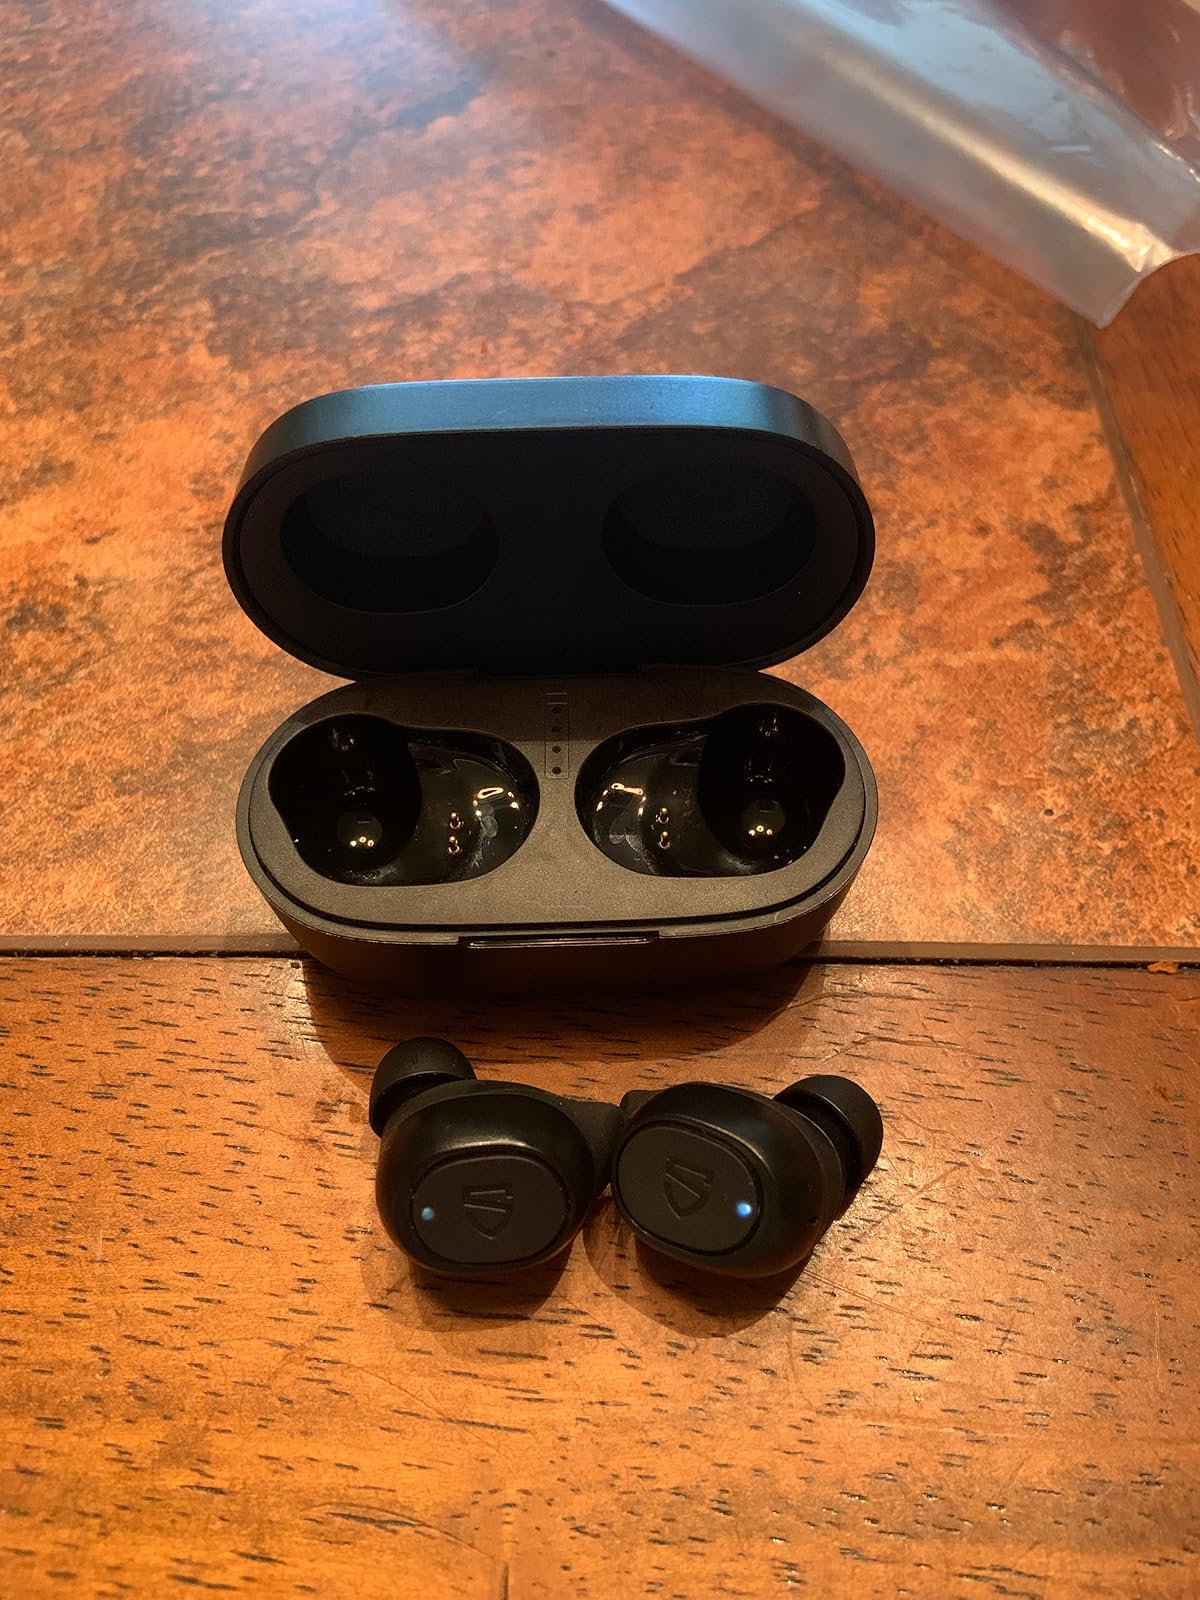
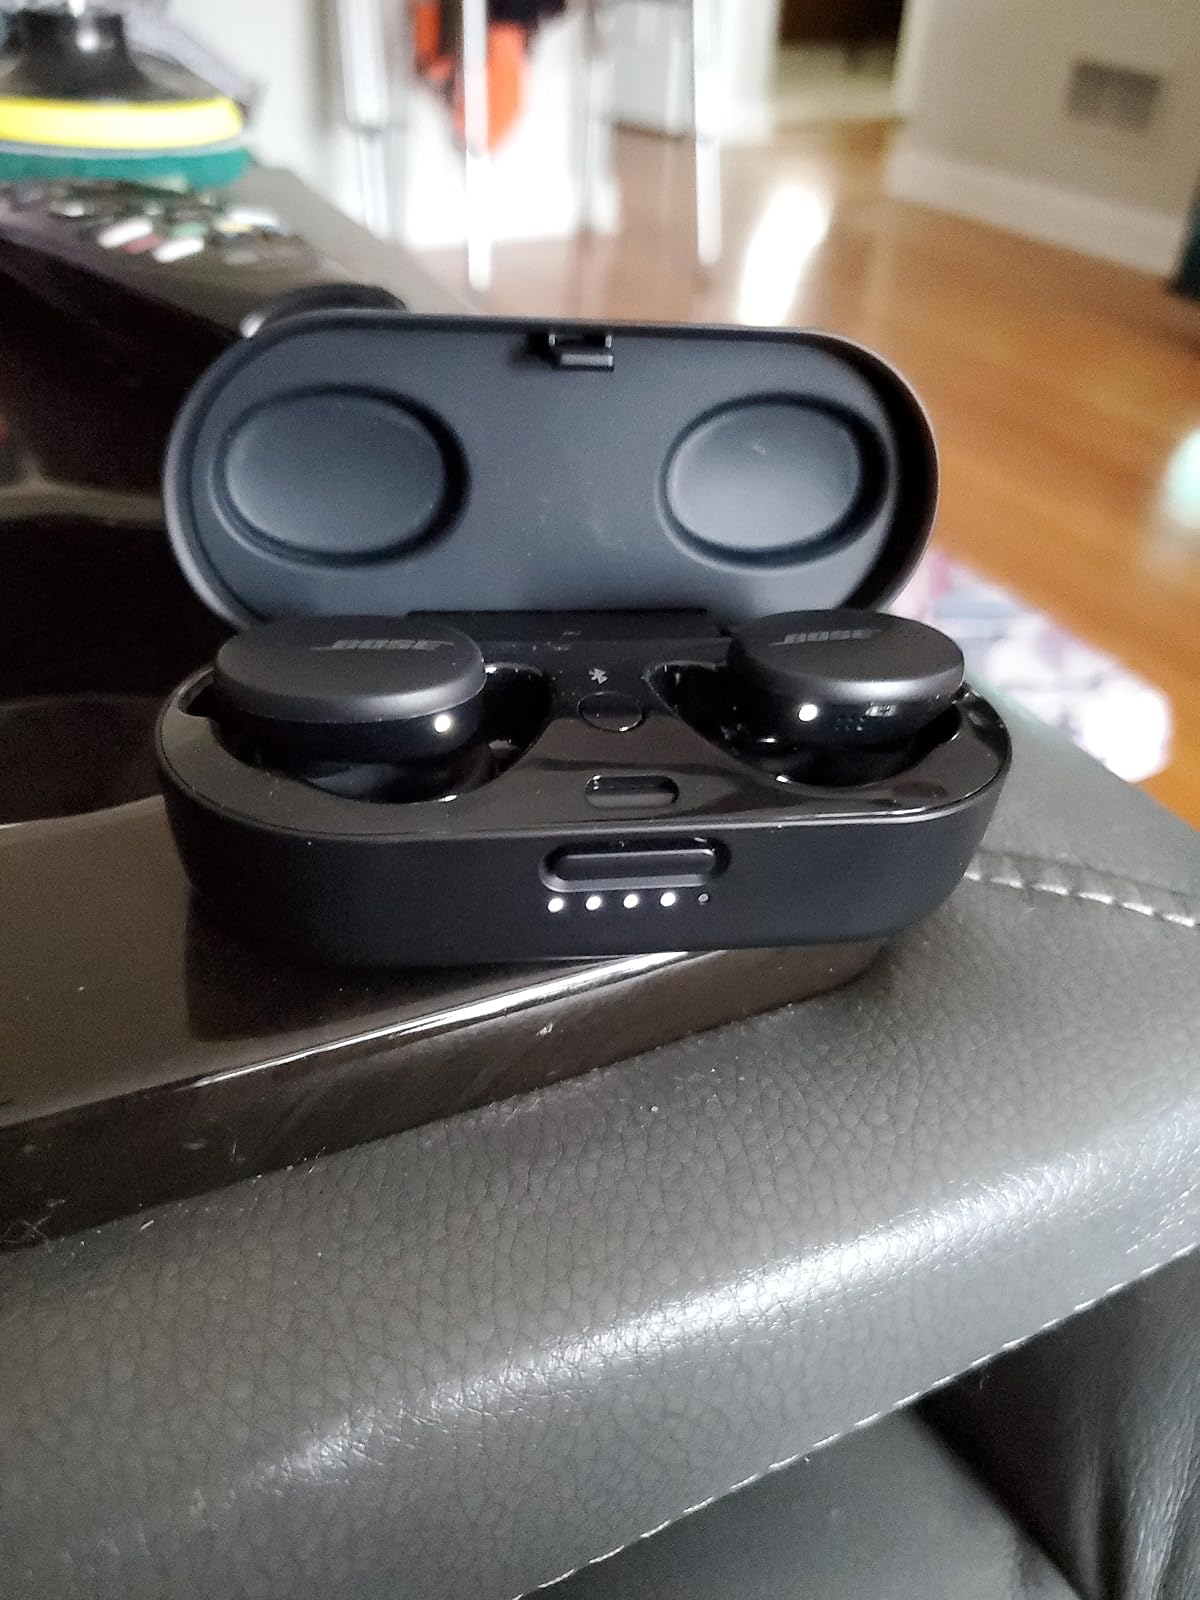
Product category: earbuds
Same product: no